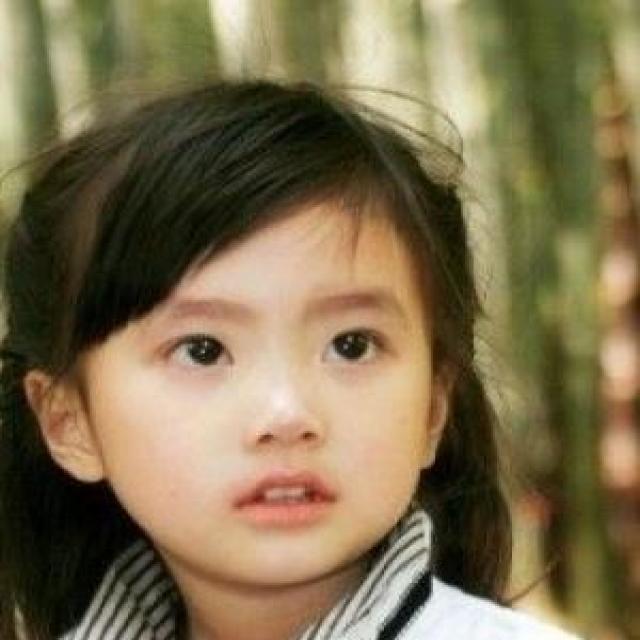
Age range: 0-12